Dhegihan migration

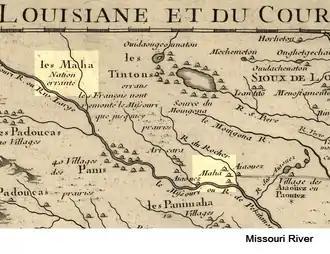
Detail of French cartographer De L'isle 1718 map with points of interest made light. Lower right: The villages of "Maha" (the Omaha Indians) extends up "R[iviere] du Rocher" or Rock River, assumed present-day Big Sioux River. On the east side of the river is an Iowa village. Upper left: "Les Omaha Nation errante" (The wandering Omaha Nation) moved around in present-day South Dakota. This may in fact be the separated Ponca, not yet recognized as a tribe in its own right

The people went south. Then, they seem to have headed north by following the Missouri upstream. They cut the wood to a sacred pole at a lake. Some Omahas, but not all, identified it as Lake Andes in South Dakota. This may have been sometime in the last quarter of the 17th century.